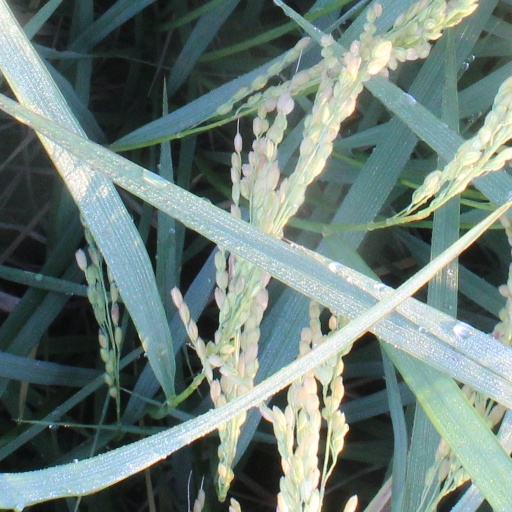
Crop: rice